Alejandro Sabella

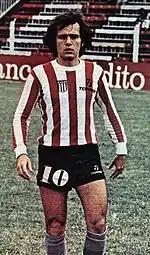
At his return to Argentina, Sabella signed with Estudiantes de La Plata in 1981

During the close season, Sabella was sold to Leeds United for £400,000. He played for Leeds without much success between 1980 and 1981, making 23 appearances and scoring two goals. John Lukic used to give him a lift to training and matches from Sabella's digs in Sheffield.